An American Tragedy

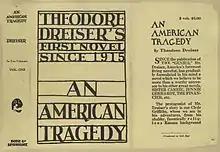
Dust jacket of a 1926 edition published by Boni & Liveright

An American Tragedy is a 1925 novel by American writer Theodore Dreiser. He began the manuscript in the summer of 1920, but a year later, abandoned most of that text. It was based on the notorious murder of Grace Brown in 1906, and the trial of her lover, Chester Gillette. In 1923 Dreiser returned to the project and, with the help of his future wife Helen and editor-secretaries Louise Campbell and Sally Kusell, completed the massive novel in 1925. The book entered the public domain in the United States on January 1, 2021.